U-Bahn Line A (Frankfurt U-Bahn)

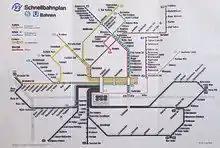
U-Bahn- and S-Bahn-lines in 1980 (yet without Line C)

Between the stops Zeilweg and Wiesenau the Oberursel route branches off the subway again (U1) and goes on a newly built, partly underground route through the northwest city to Ginnheim. Between the stops "Heddernheimer Landstraße" (on the section to Ginnheim) and Wiesenau (on the section to Oberursel) forms a part of the D-route with the two routes a track triangle. In Niederursel, the D route then branches off in the direction of Riedberg.